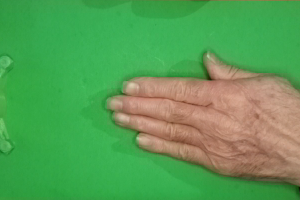
Label: paper